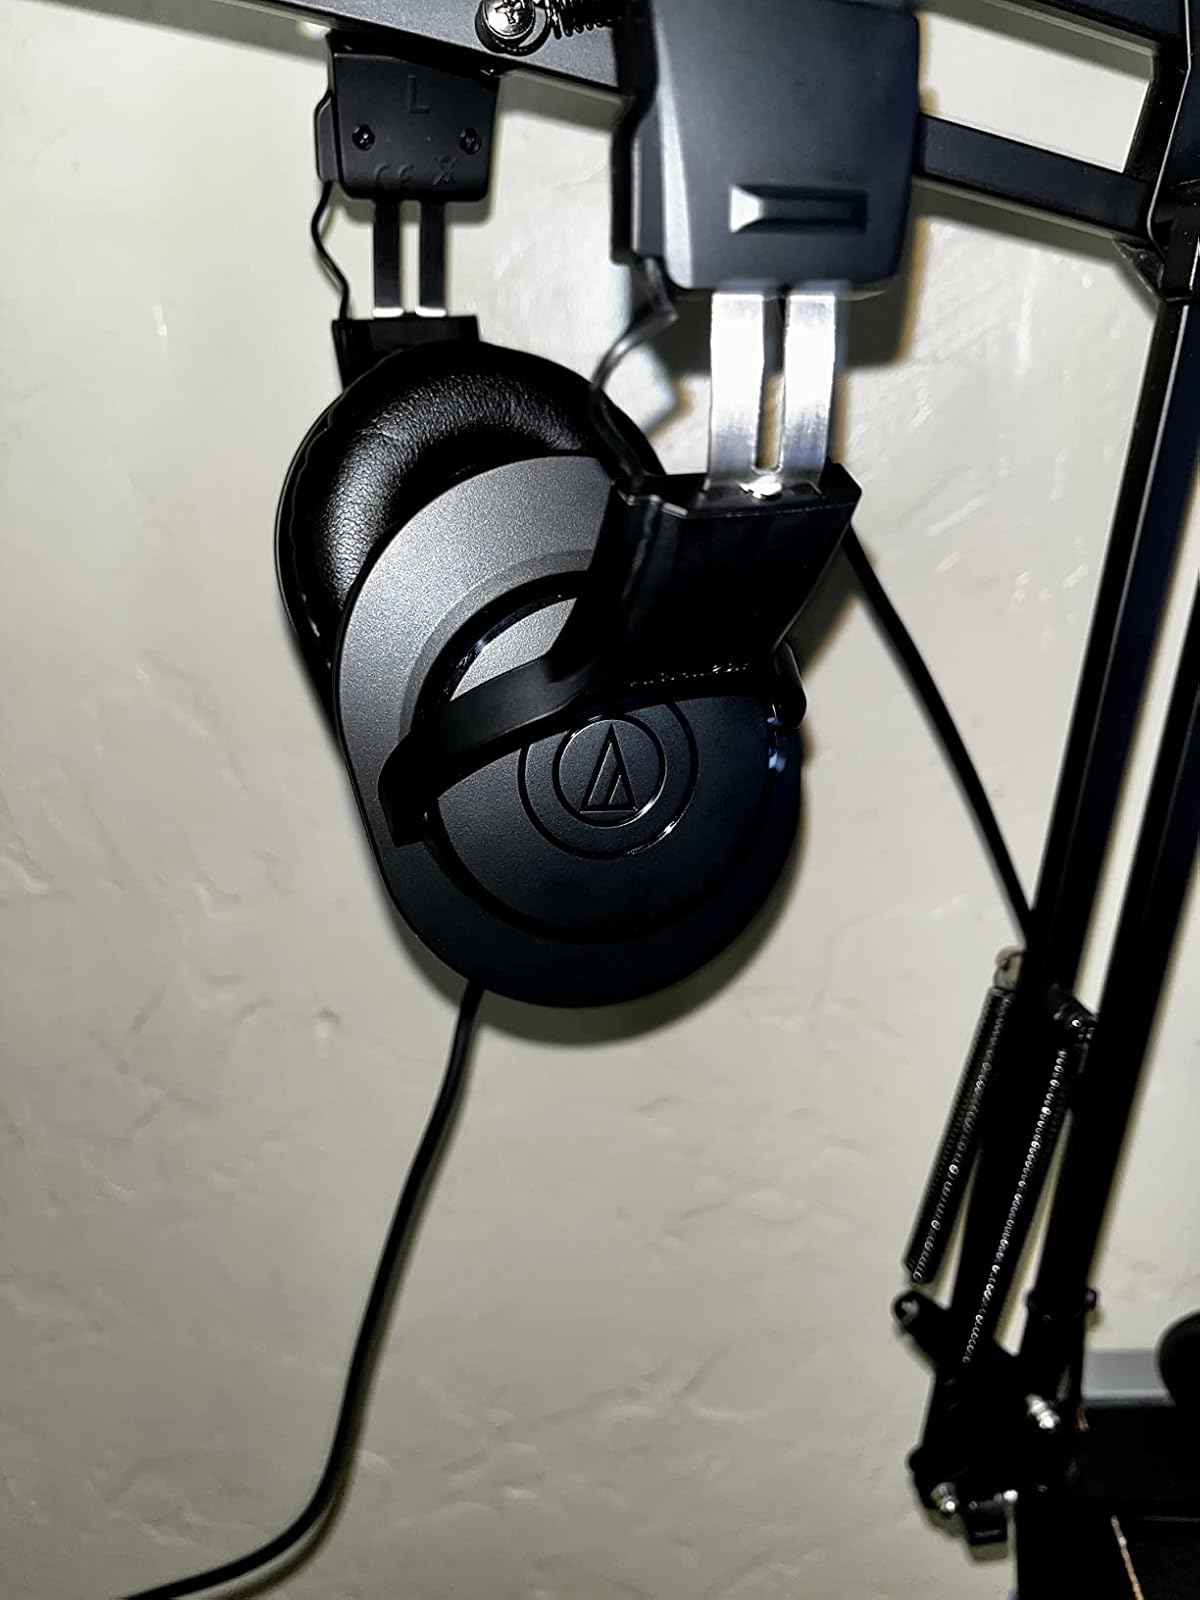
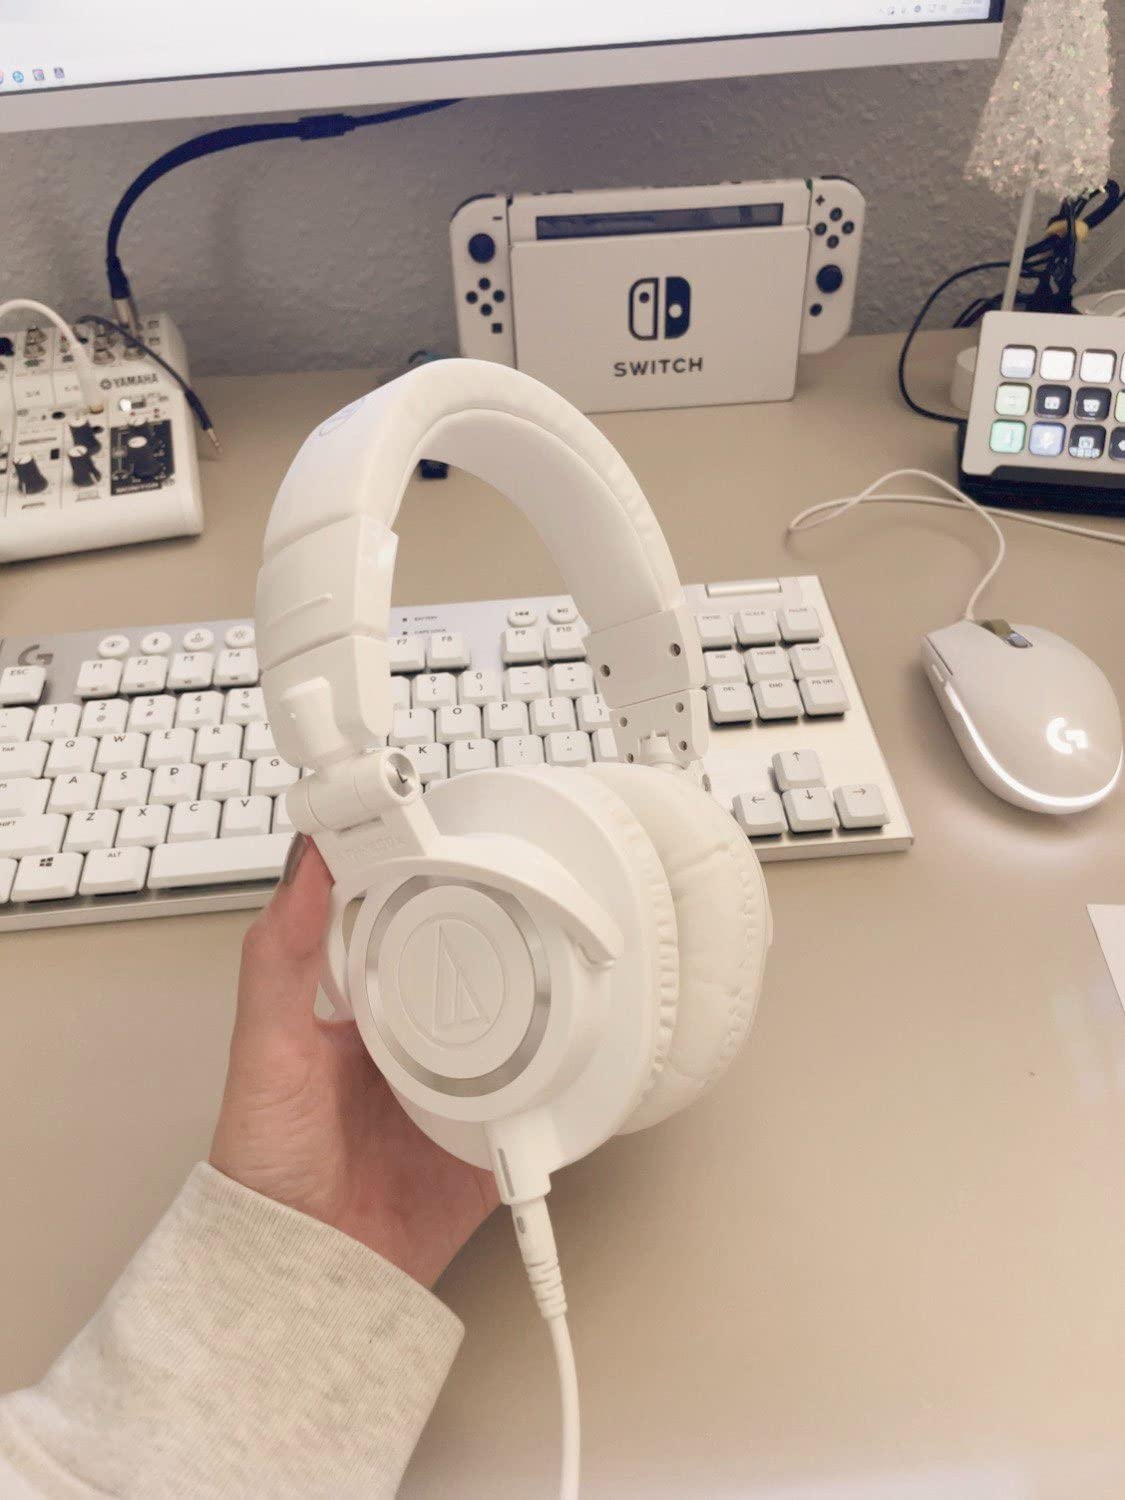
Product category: headphones
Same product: no